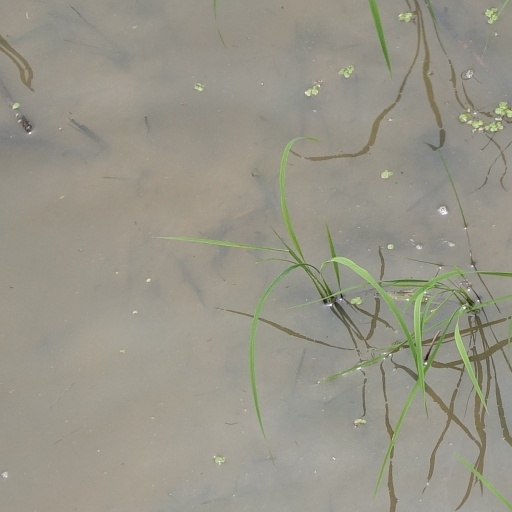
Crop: rice